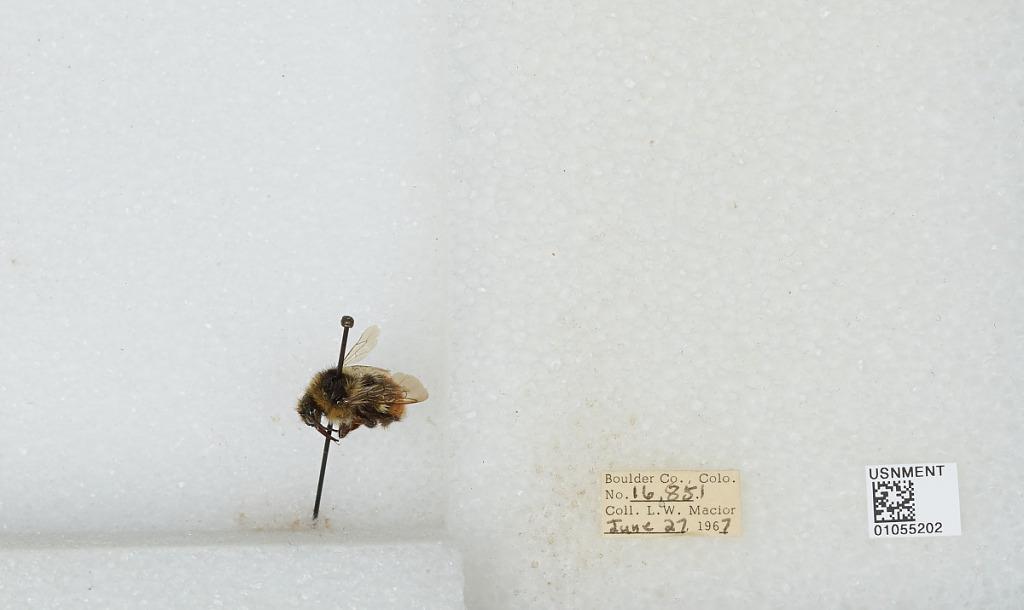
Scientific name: Bombus (Pyrobombus) bifarius Cresson
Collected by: L. Macior
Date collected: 1967-6-27
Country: United States
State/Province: Colorado
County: Boulder
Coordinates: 40.0017, -105.308